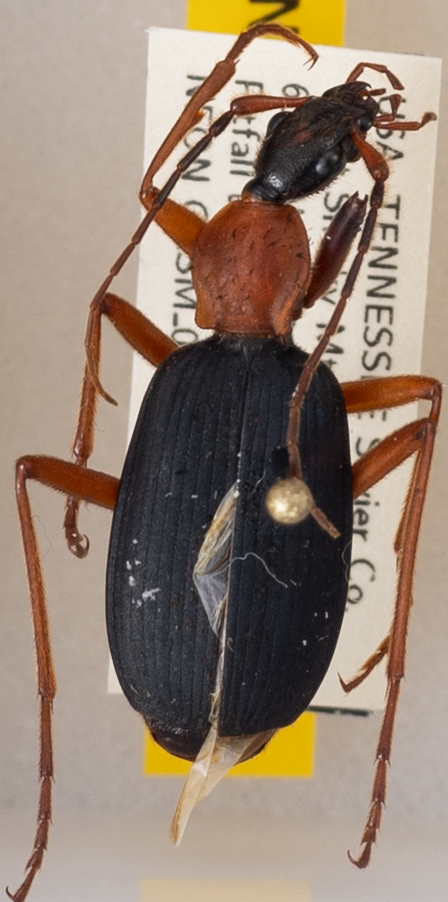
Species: Galerita bicolor
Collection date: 2019-09-03
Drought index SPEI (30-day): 0.184
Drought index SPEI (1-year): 2.09
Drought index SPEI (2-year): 2.09